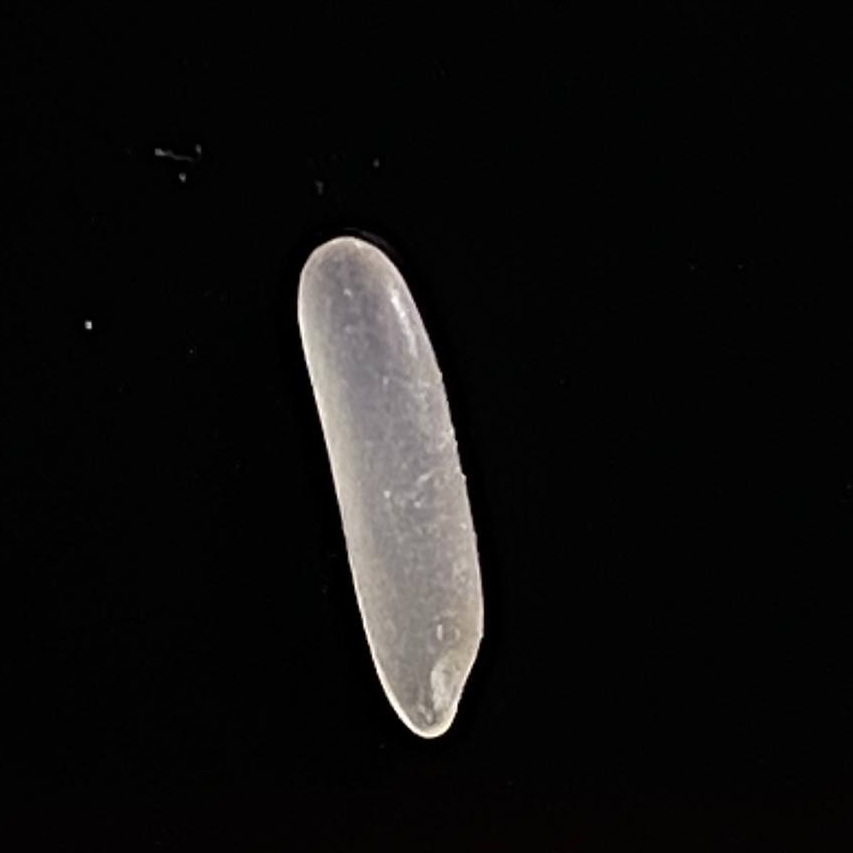
Rice variety: Jirashail